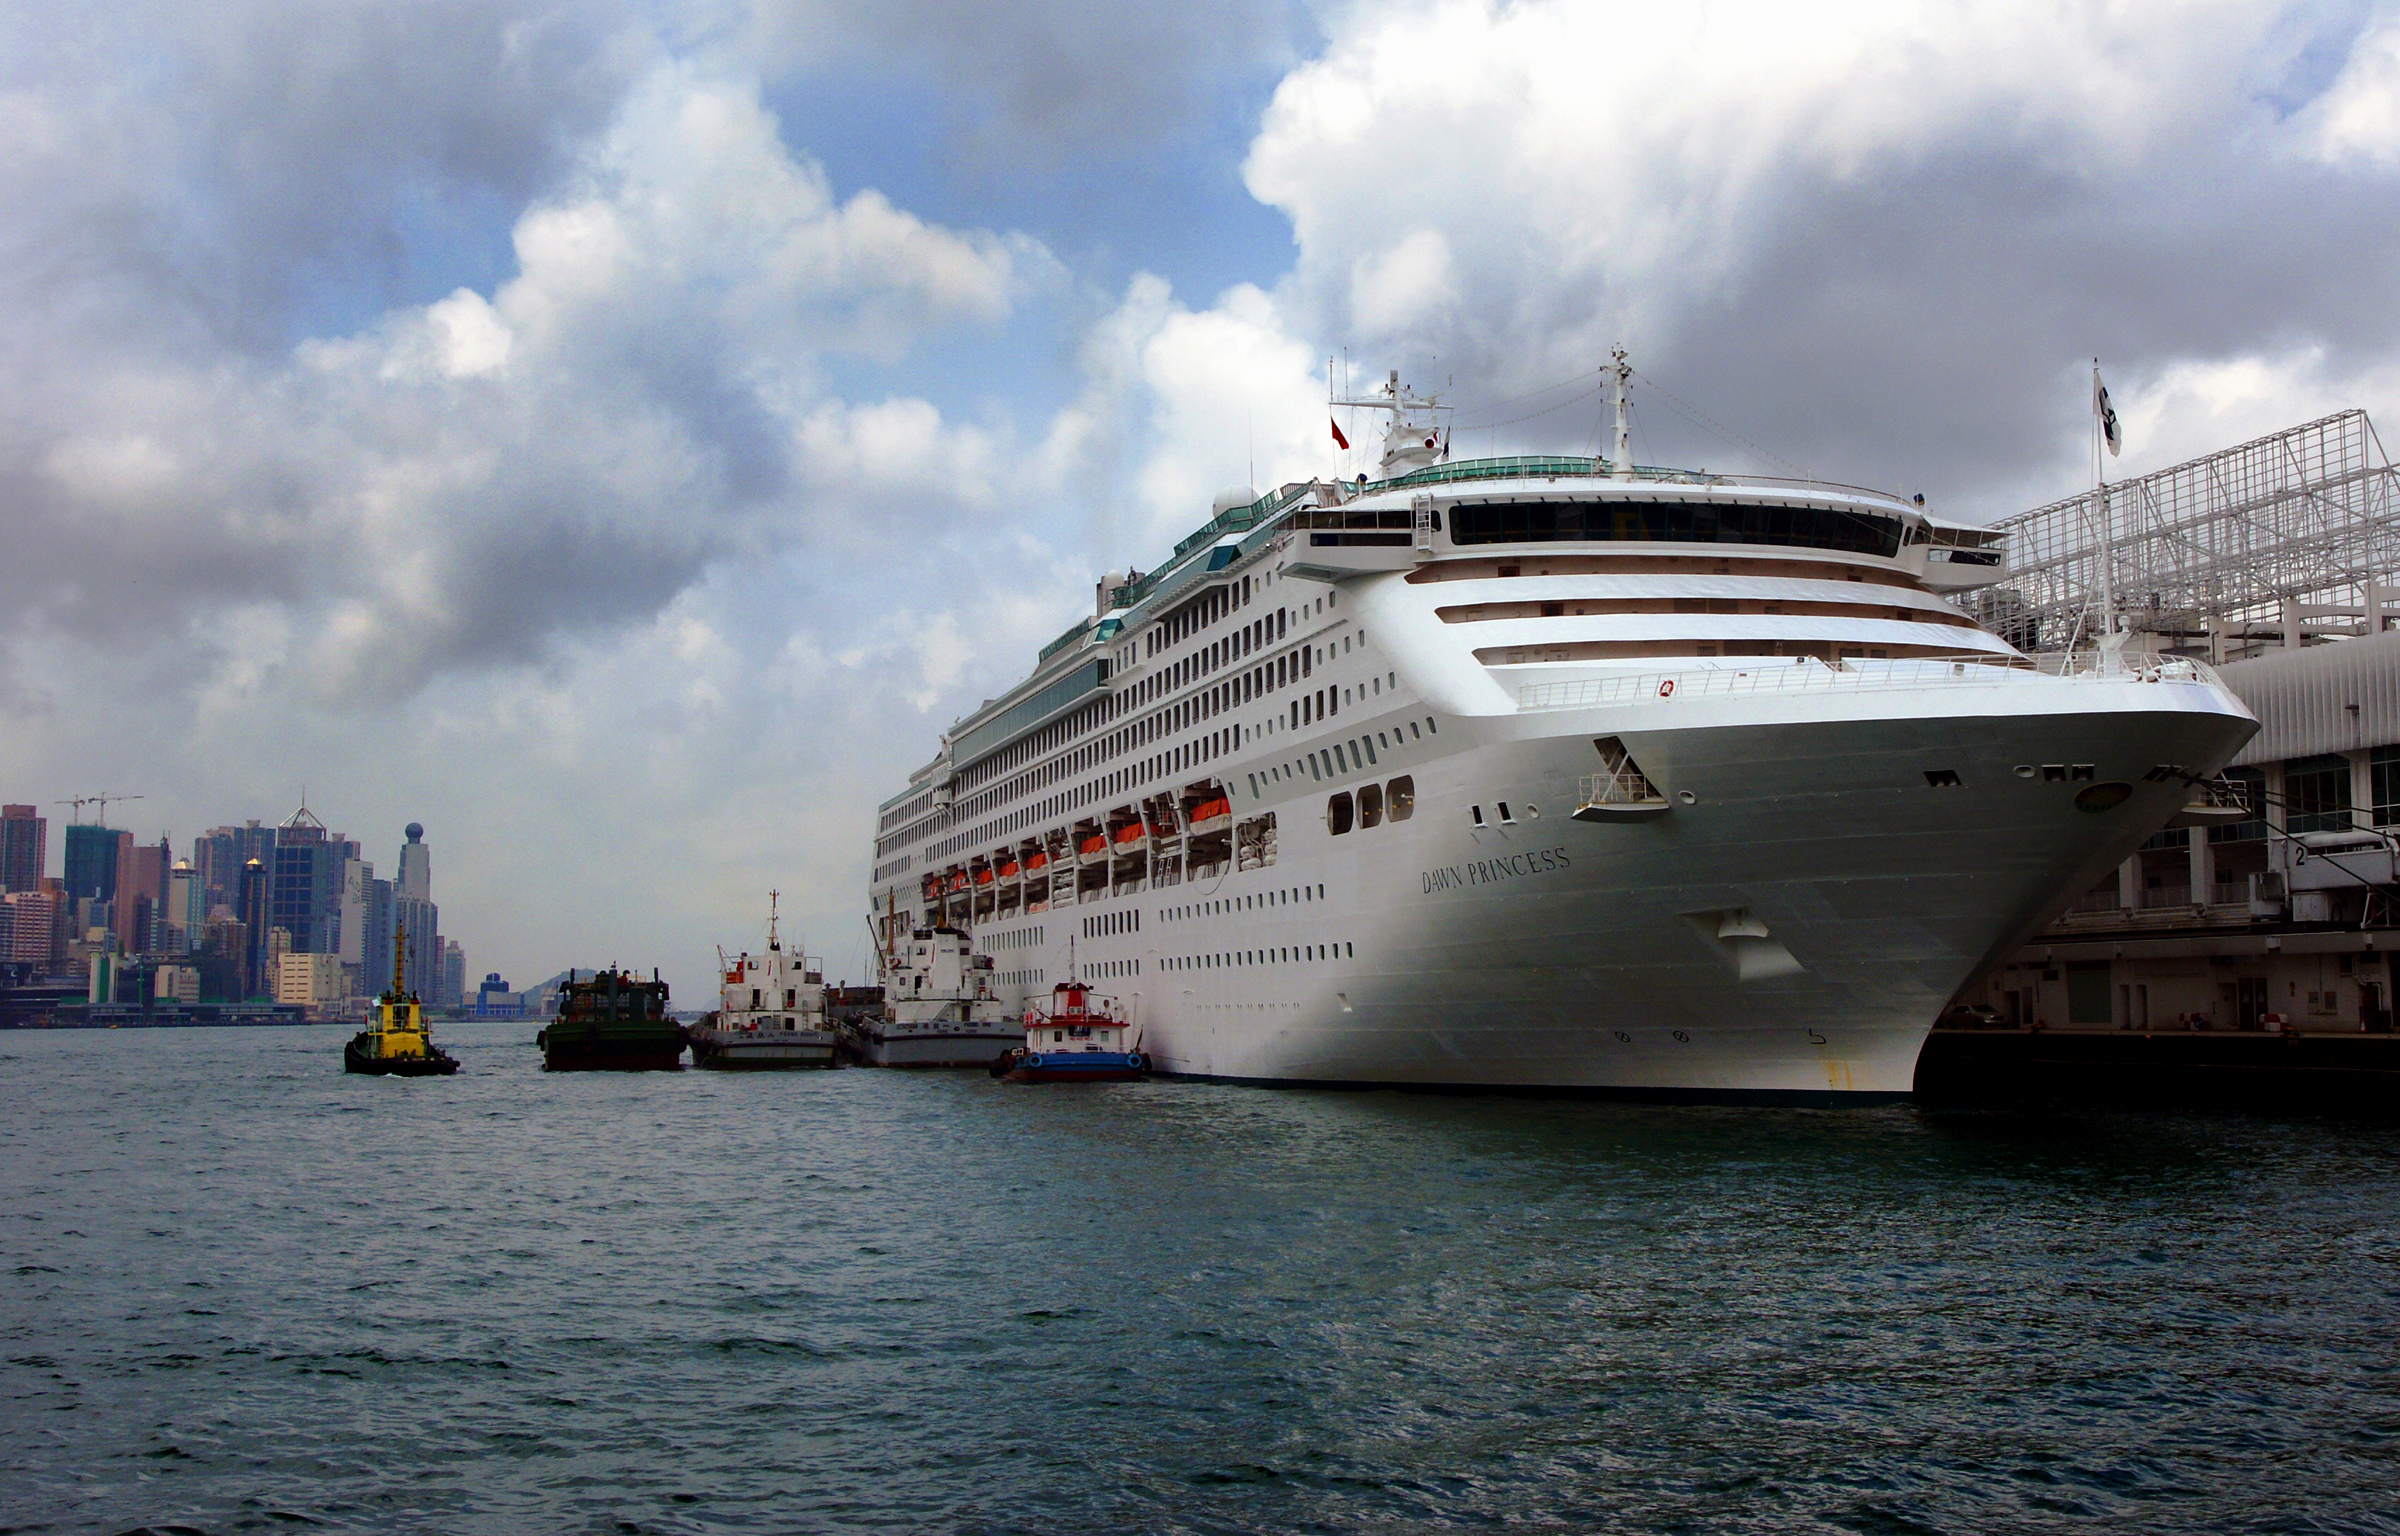
sea, boat, ship, oceanliner, vehicle, ships, tugboats, hongkong, princesscruises, cruiseships, watercraft, sonydslra300, volvob12b, dawnprincess, largeship, cruise ship, motor ship, passenger ship, freight transport, ocean liner